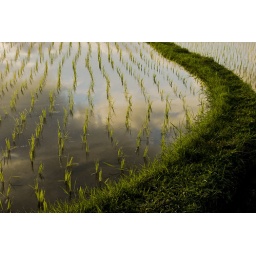
It's amazing how water into the rice pills reflects nicely the clouds in the sky...